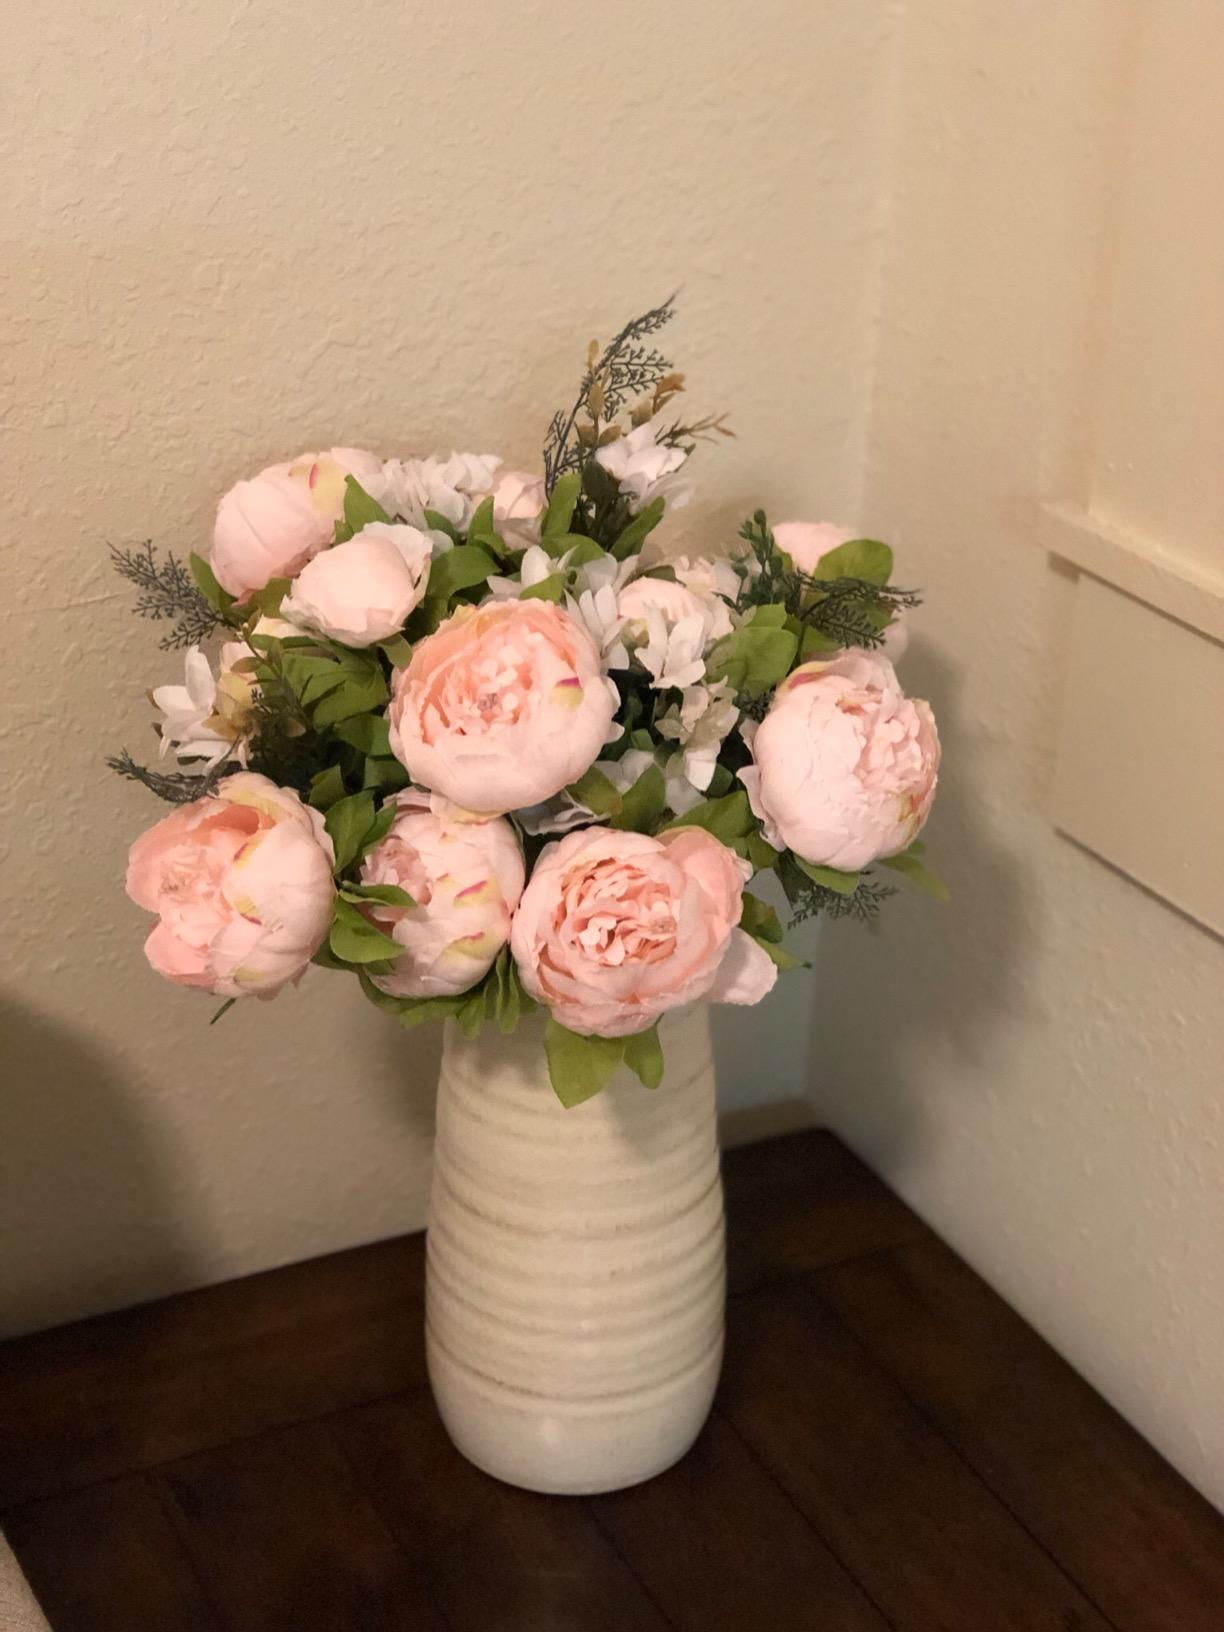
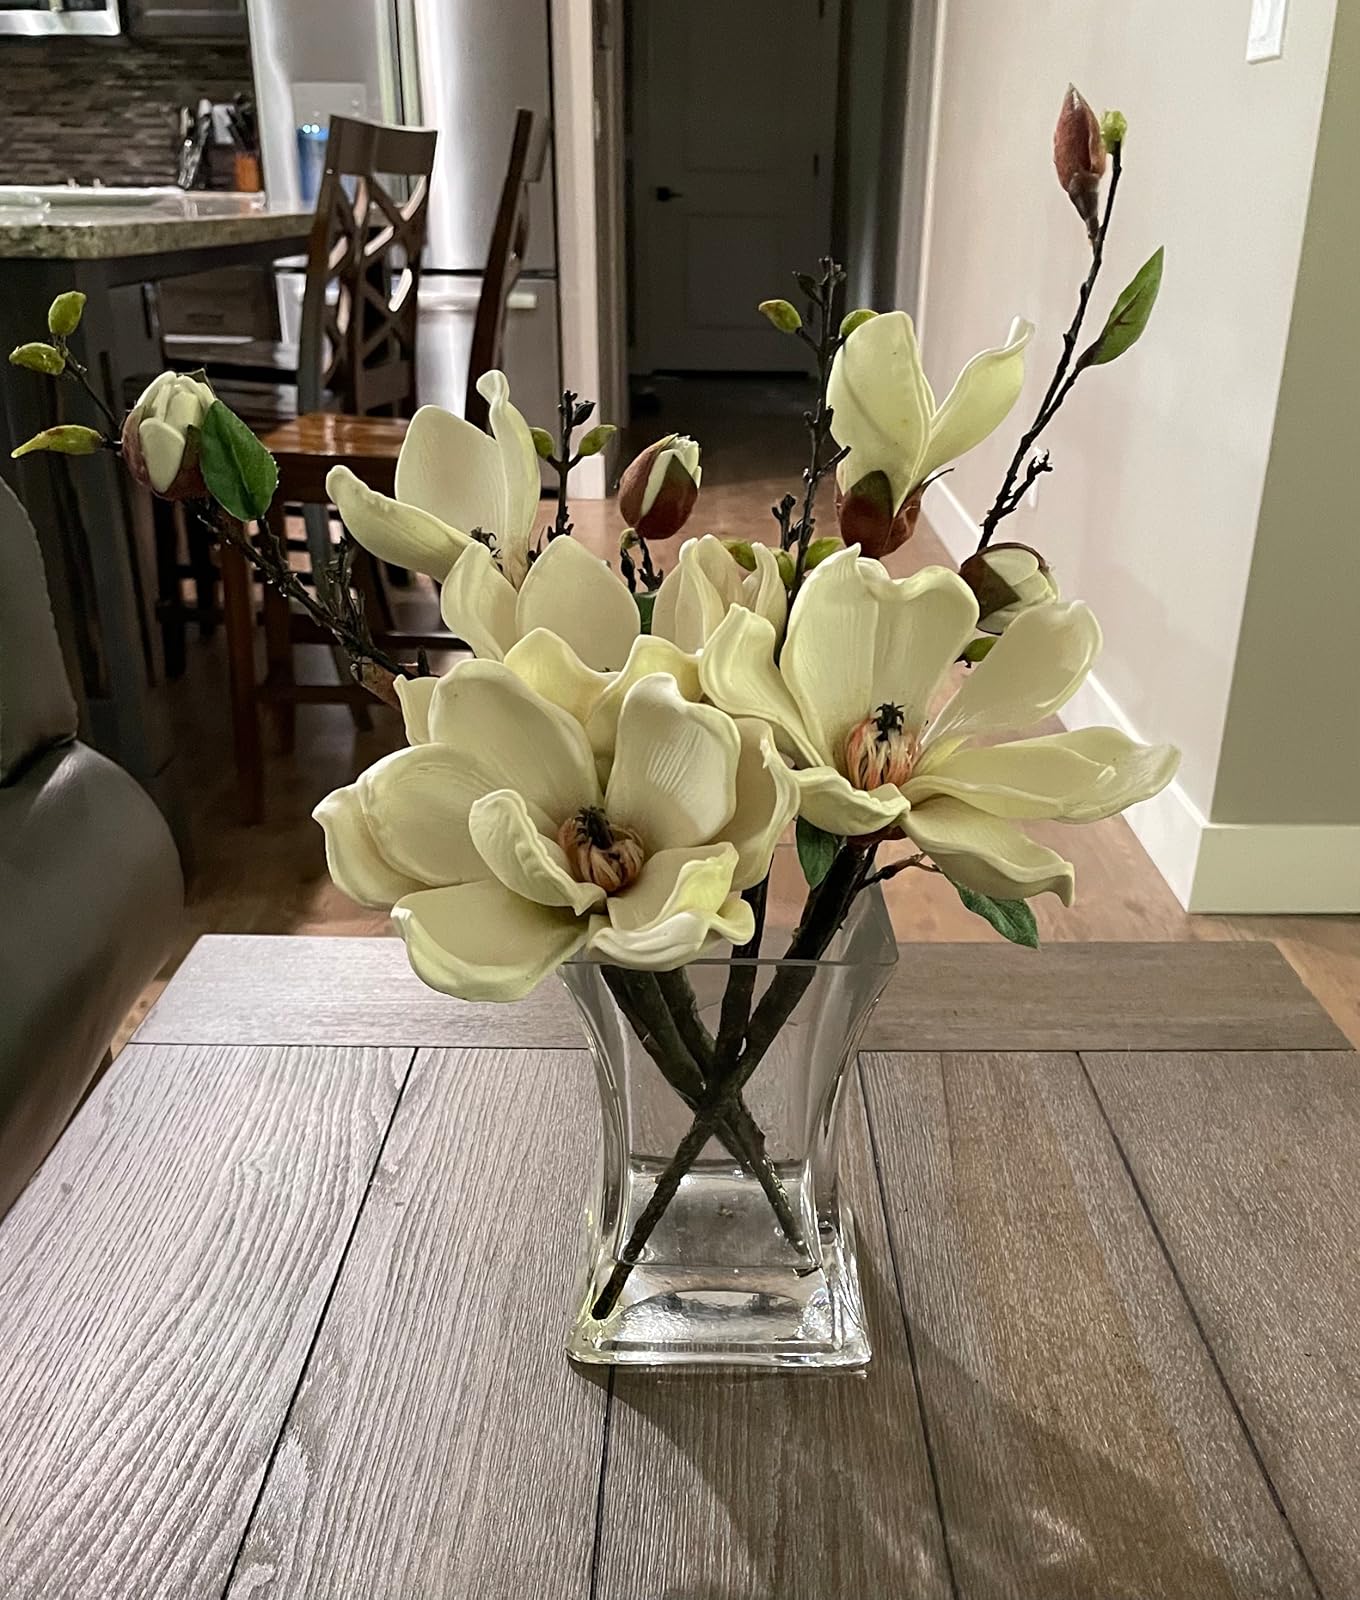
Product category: vase
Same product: no